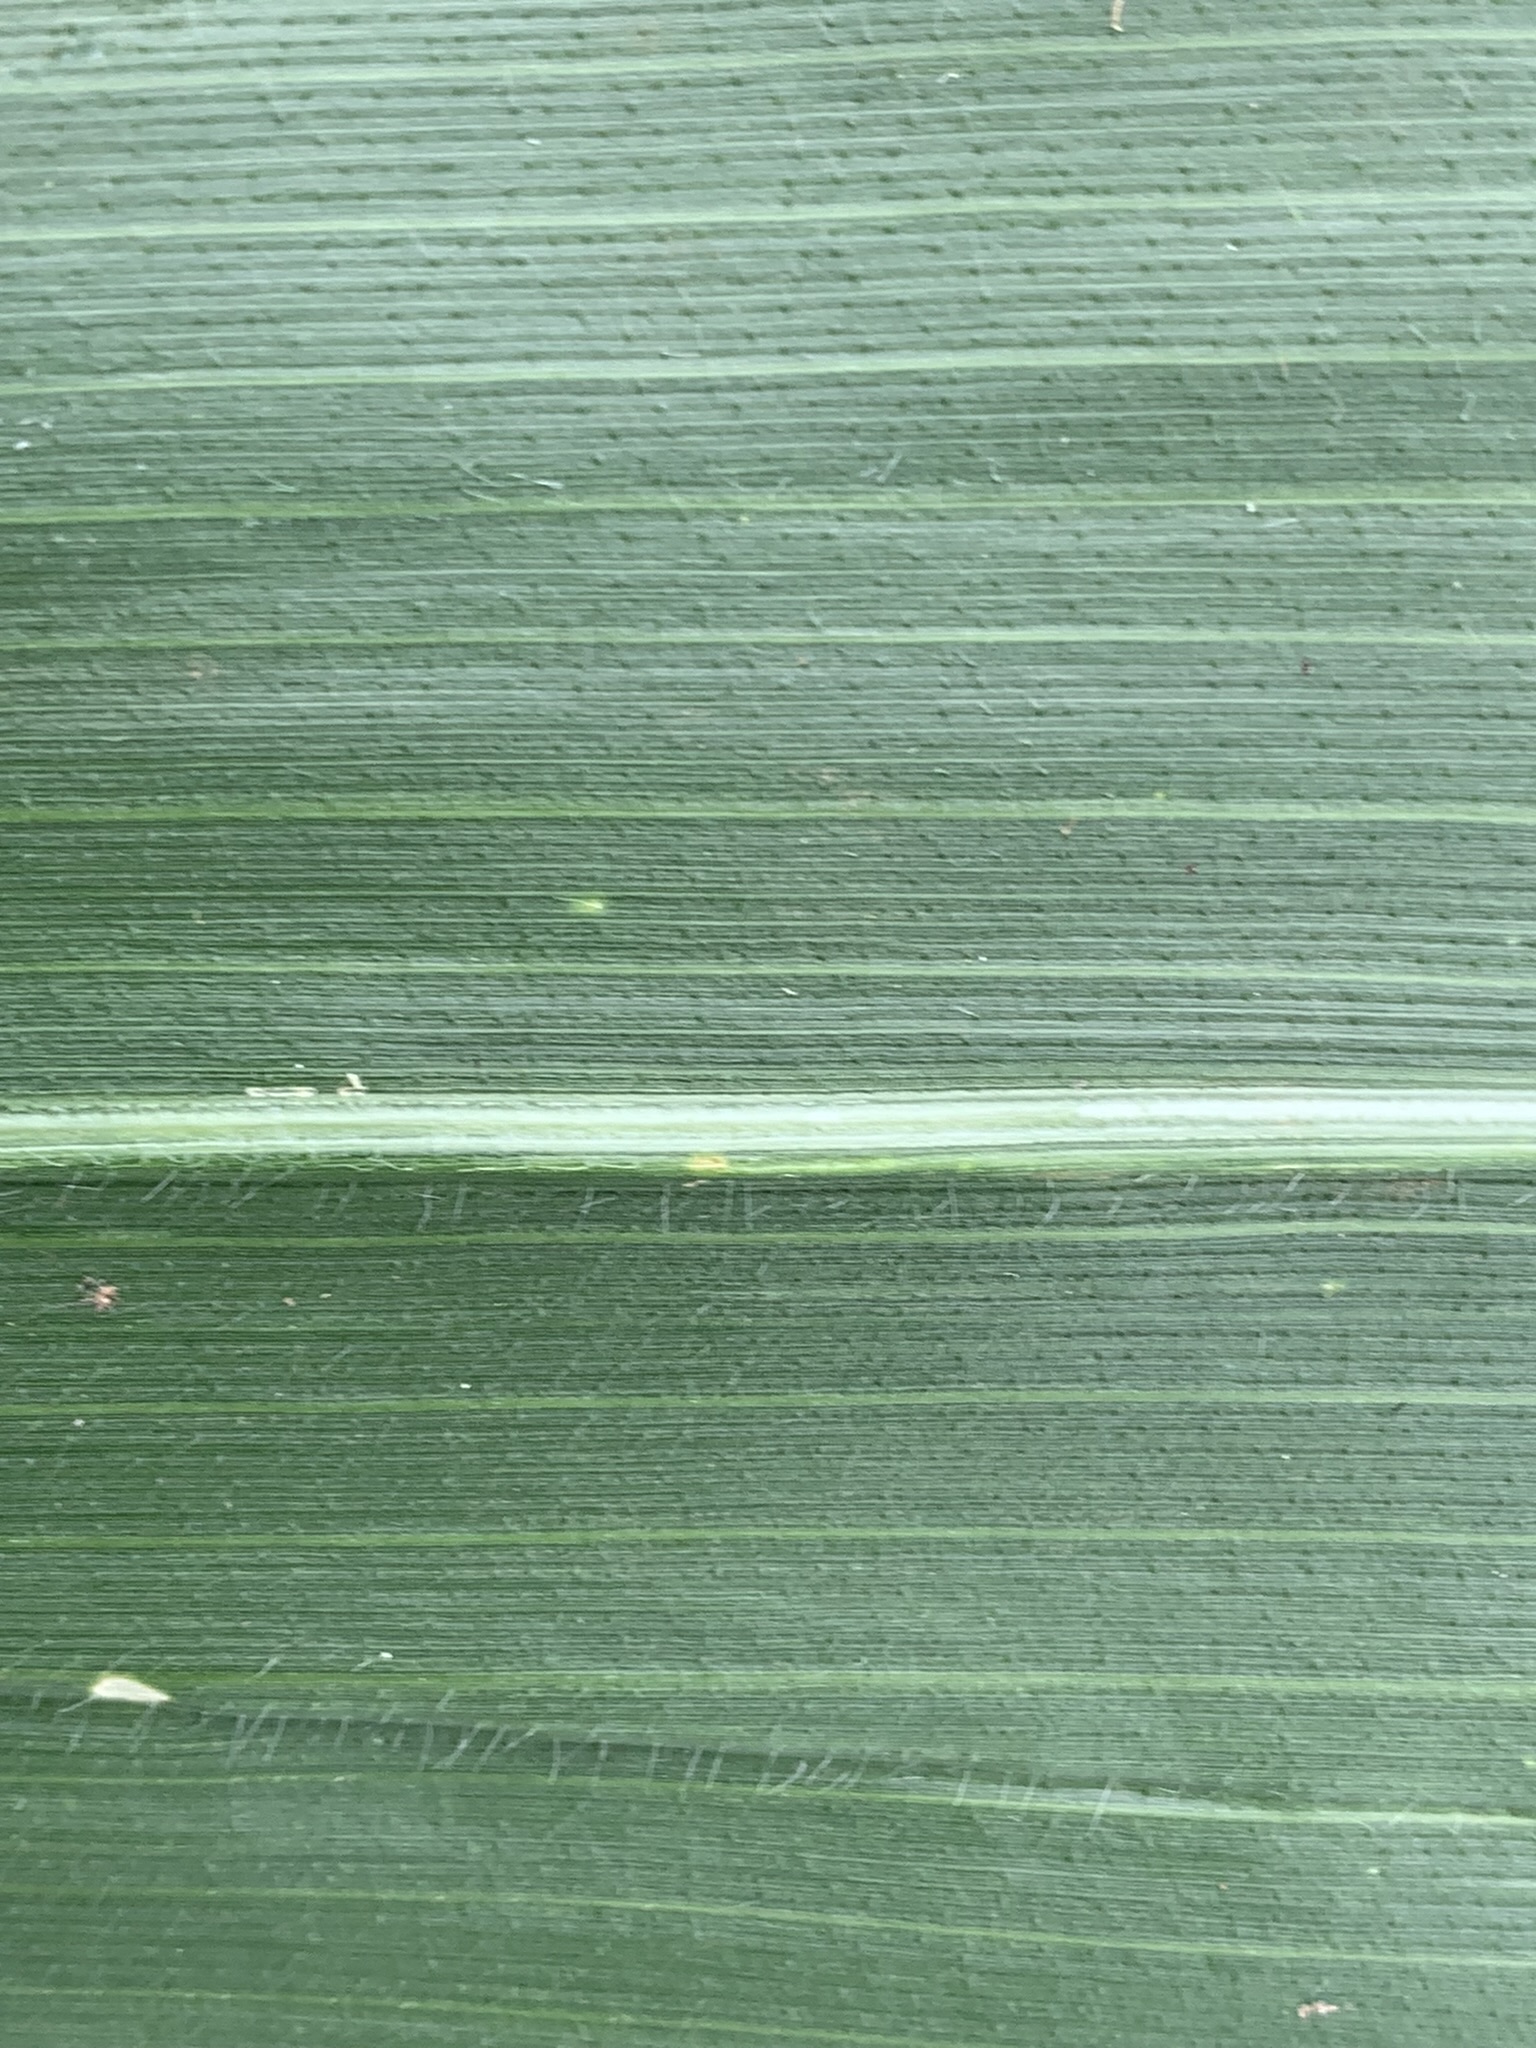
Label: Healthy